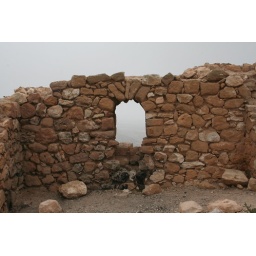
The window in the wall